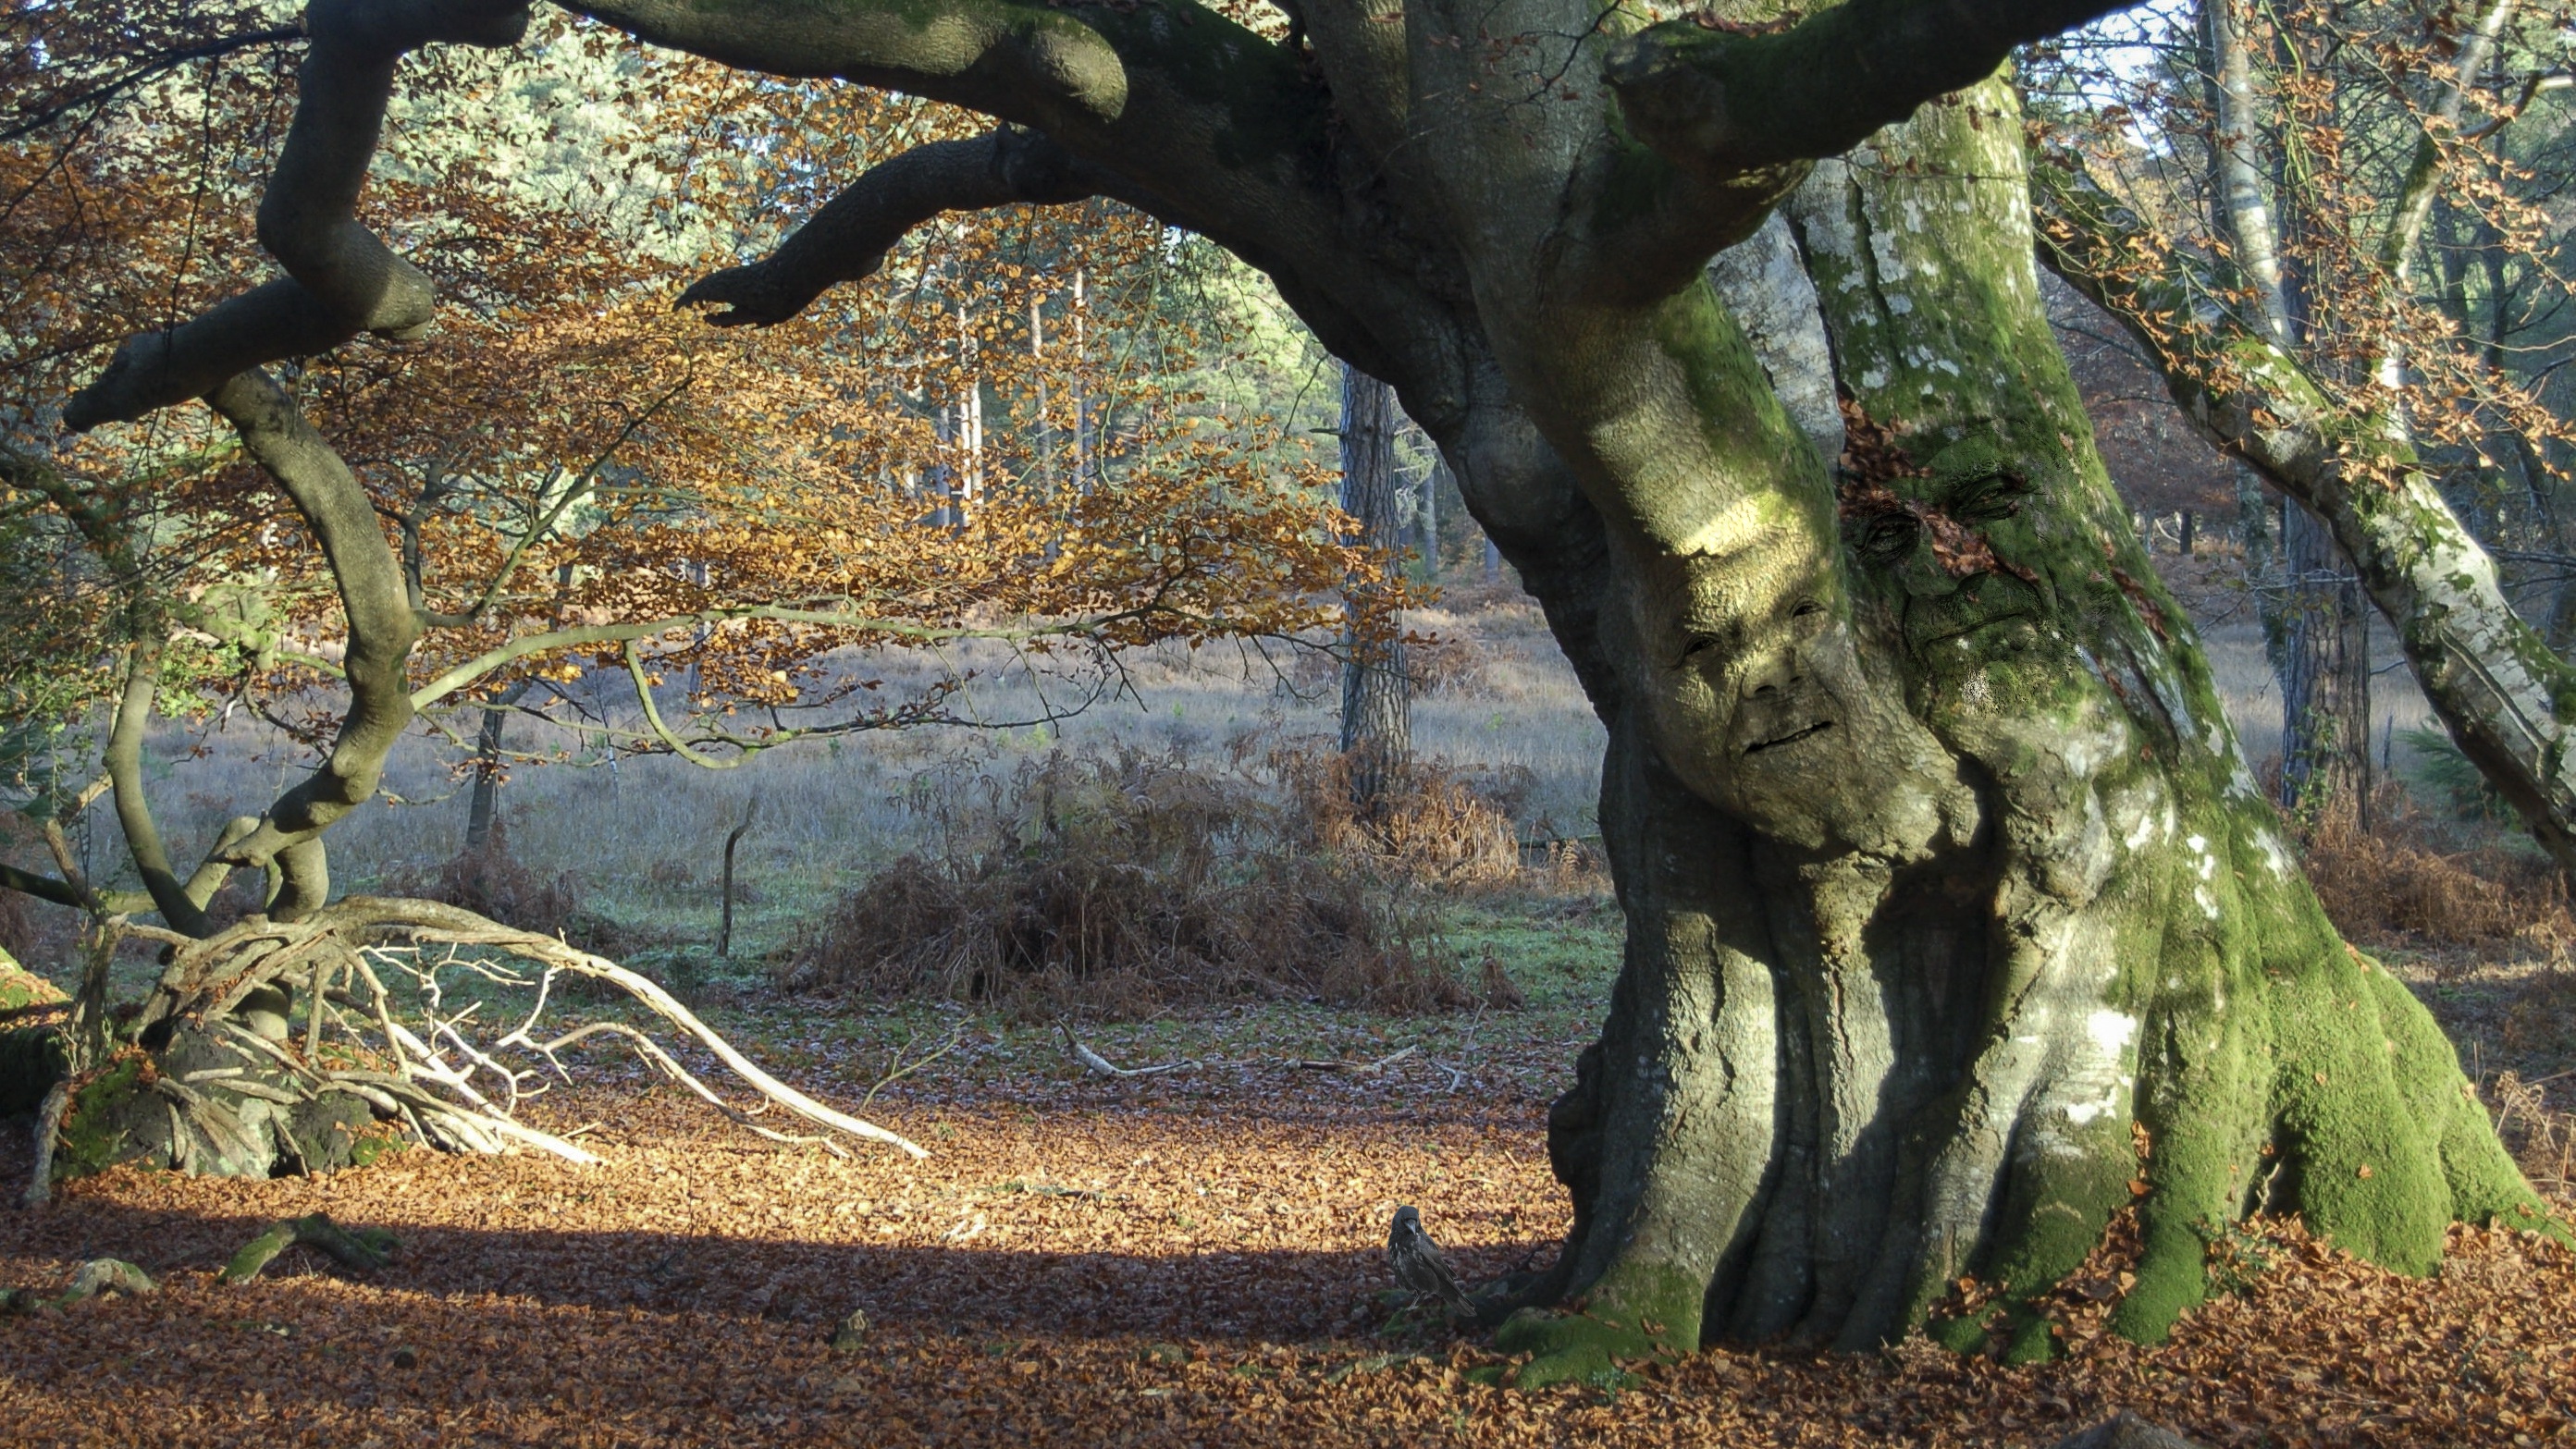
landscape, tree, nature, forest, branch, plant, leaf, flower, trunk, autumn, botany, flora, season, savanna, deciduous, oak, lovers, woodland, habitat, ecosystem, natural environment, woody plant, land plant